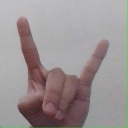
अक्षर: श